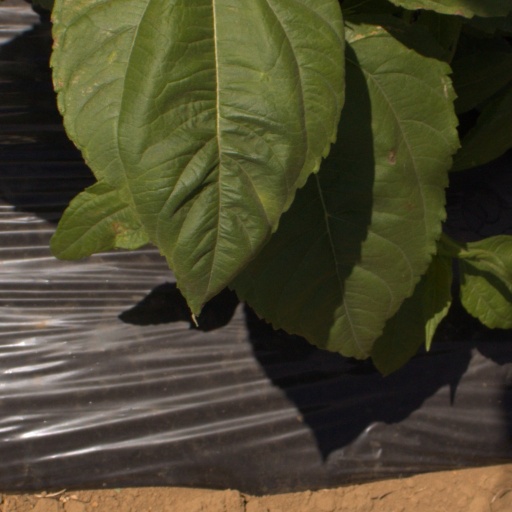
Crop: Jerusalem artichoke